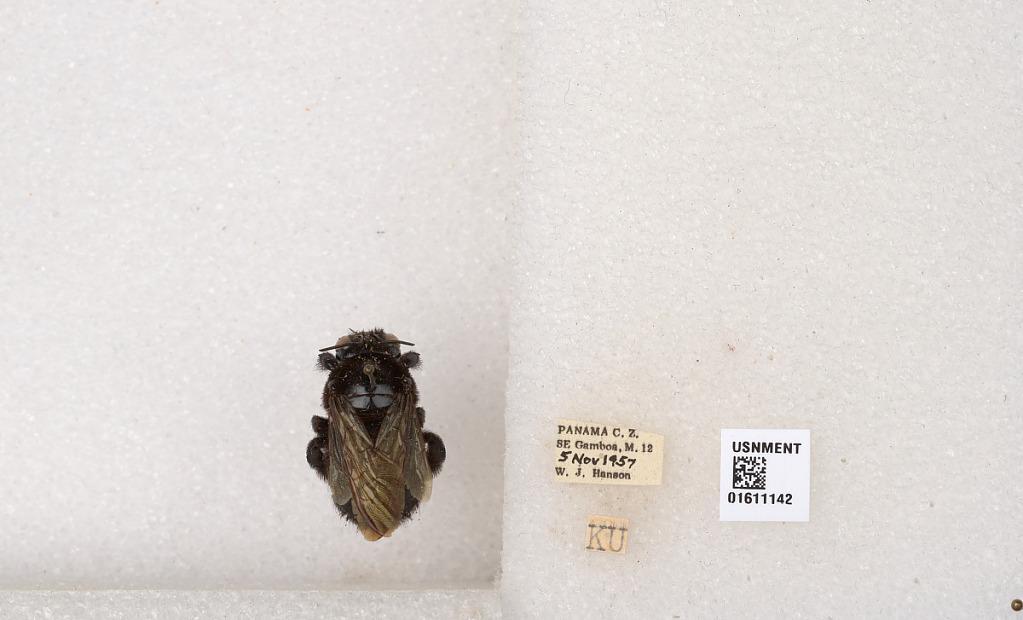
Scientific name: Xylocopa
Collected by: M. Alvarenga
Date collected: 1957-11-5
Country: Panama
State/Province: Colon
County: Colon
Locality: C.Z., SE Gamboa, M. 12